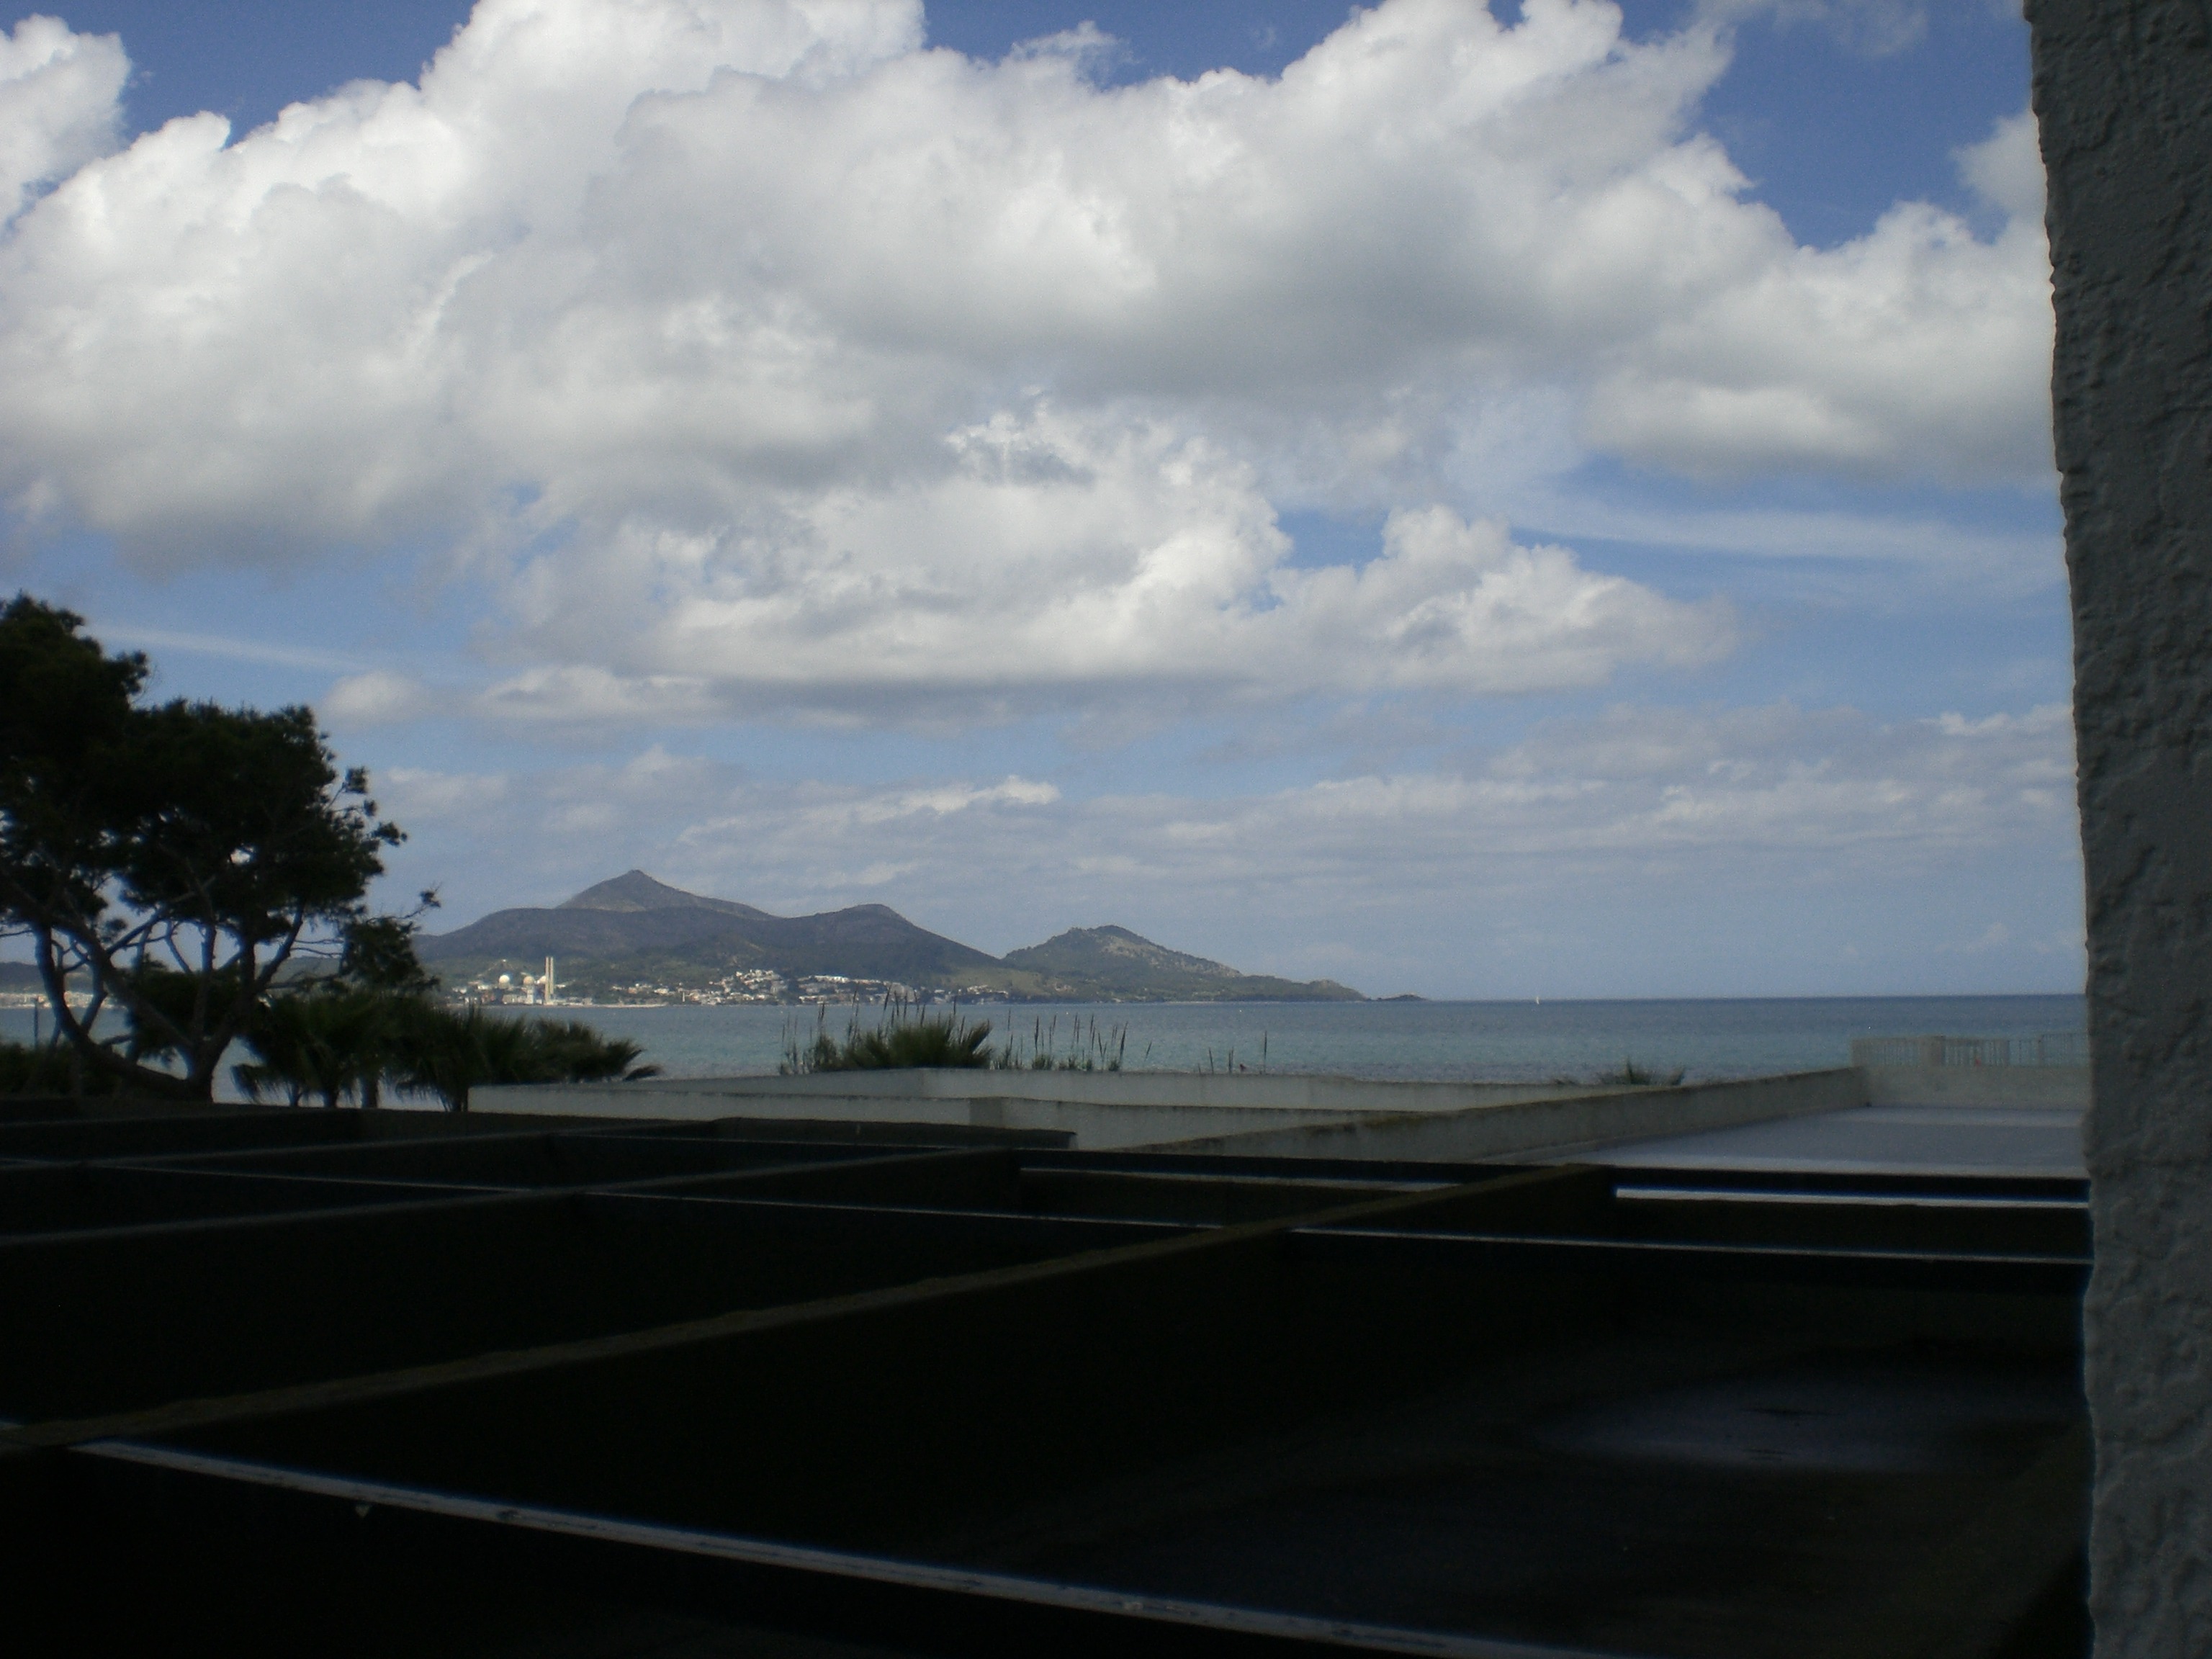
sea, coast, water, horizon, cloud, sky, road, highway, dusk, bay, reservoir, road trip, mountains, mallorca, palm trees, atmosphere of earth, alcudia